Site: brandenburg
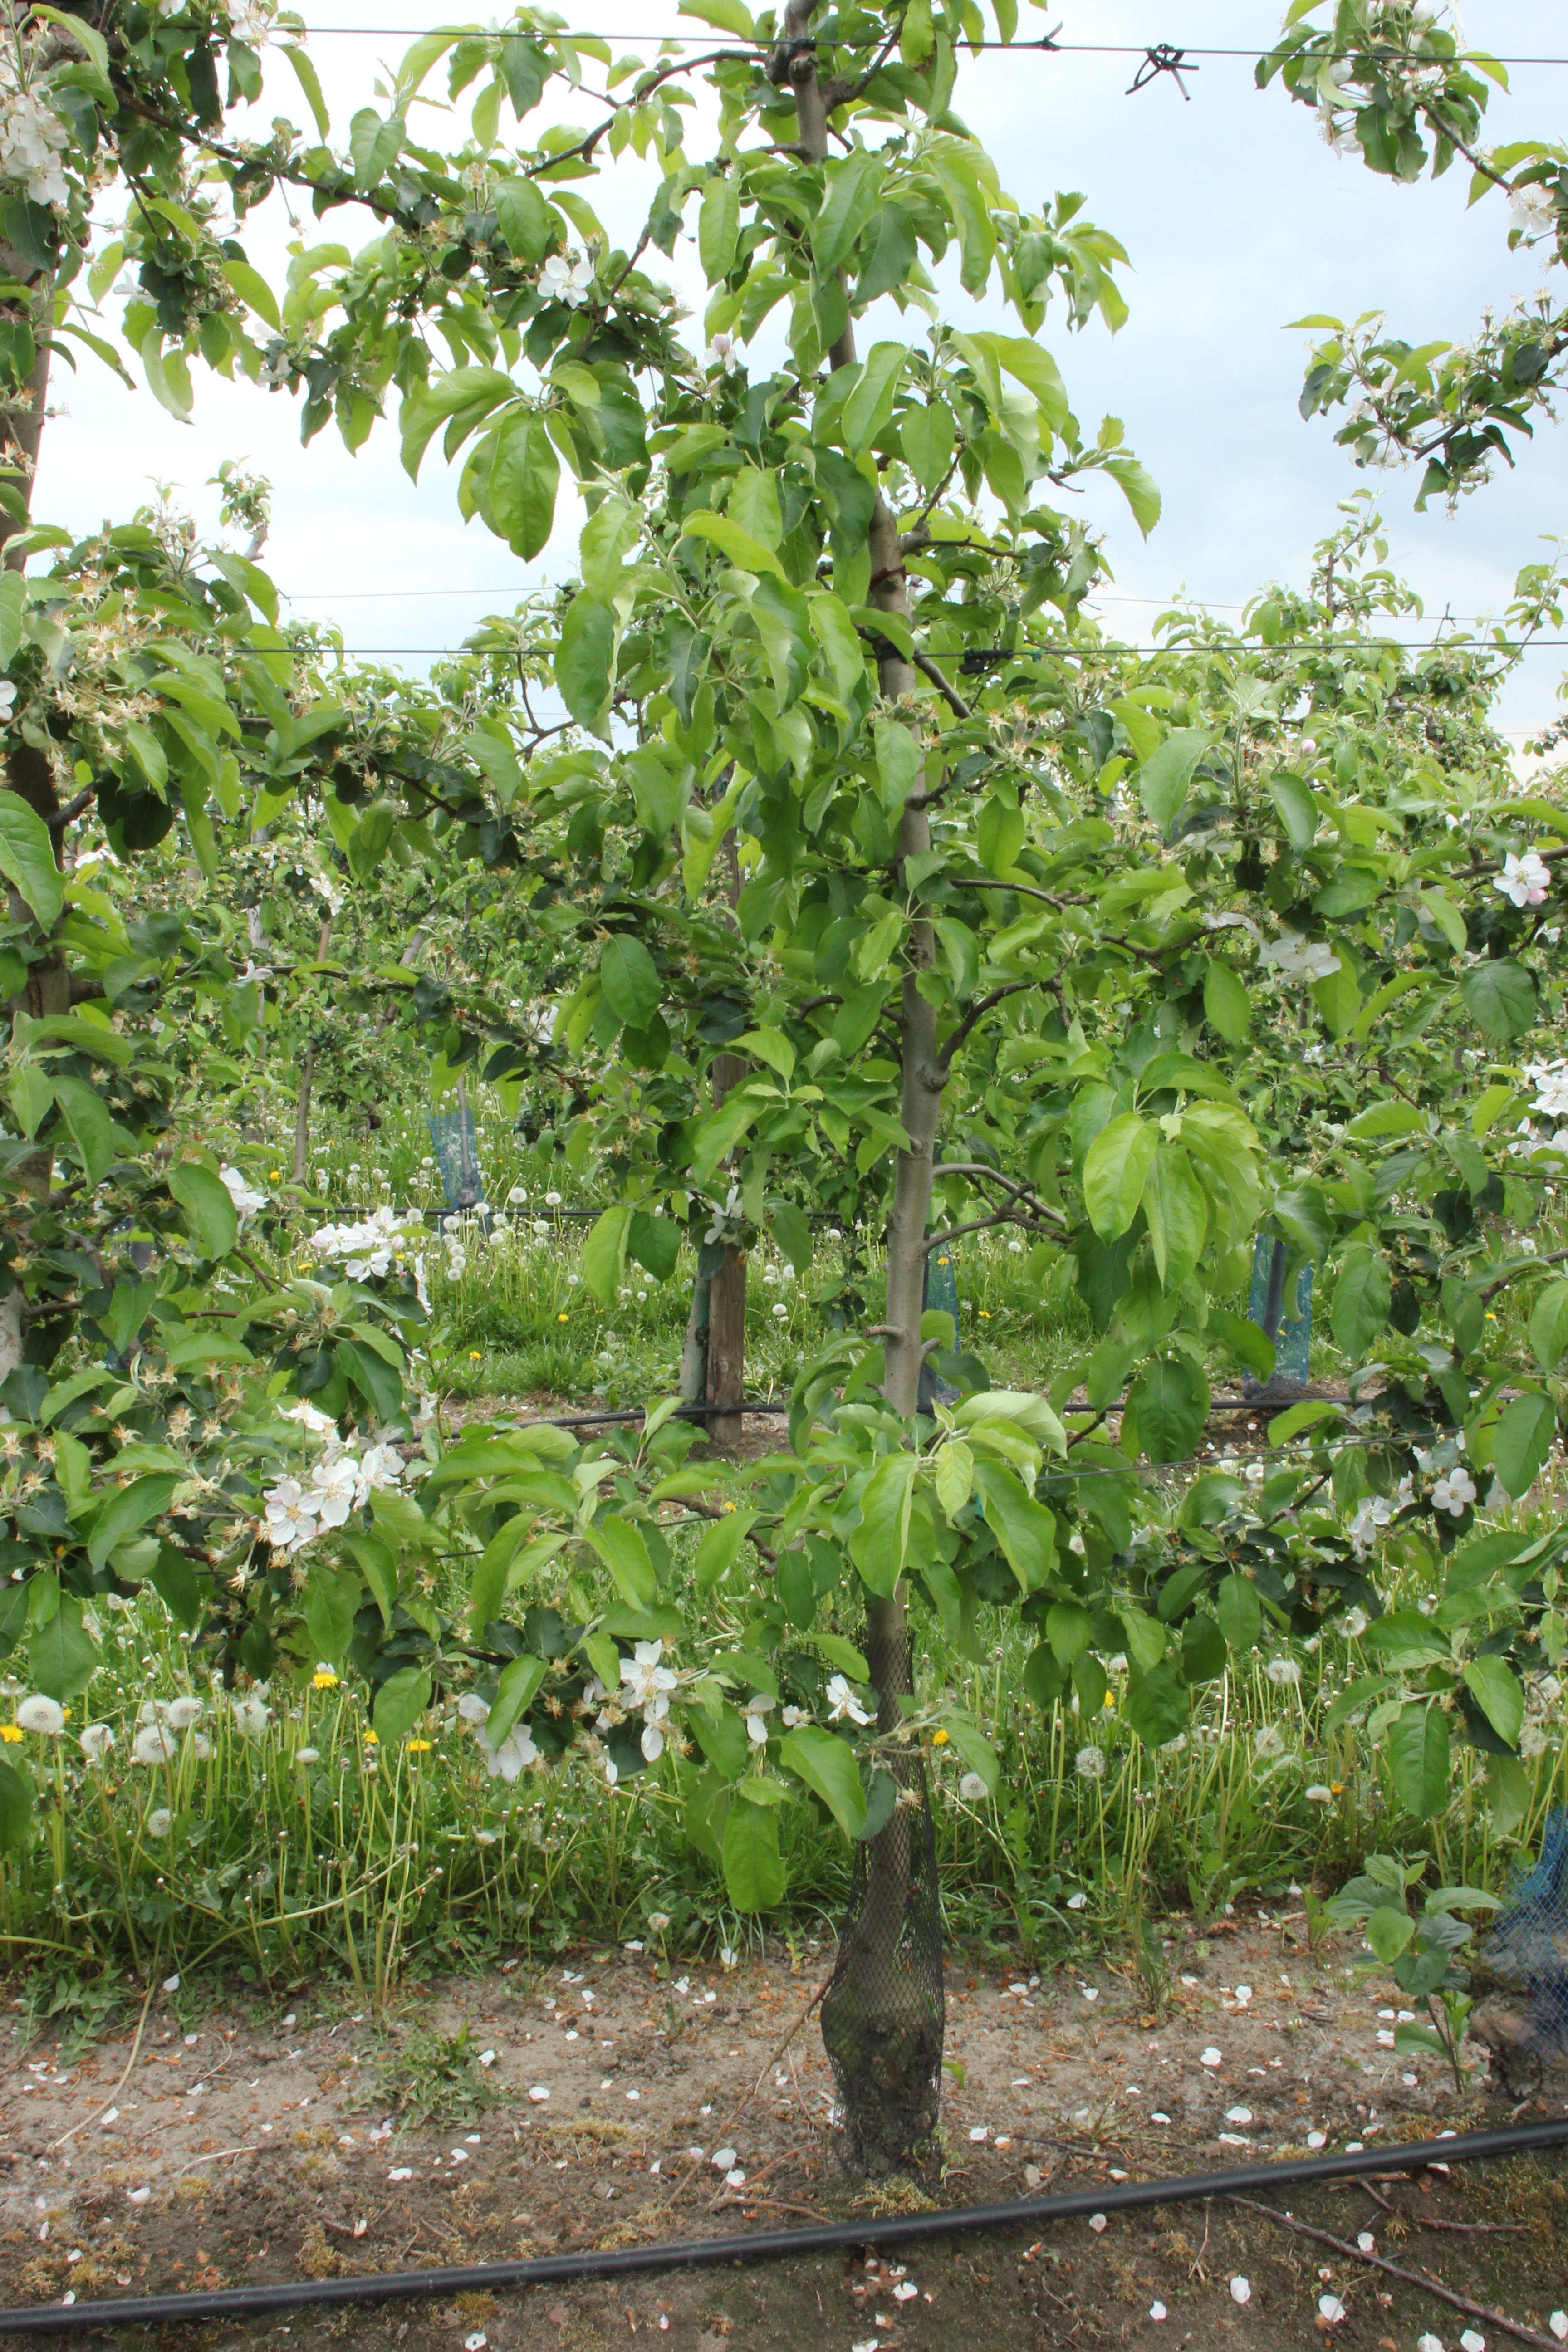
Growth stage (BBCH 67): Flowering